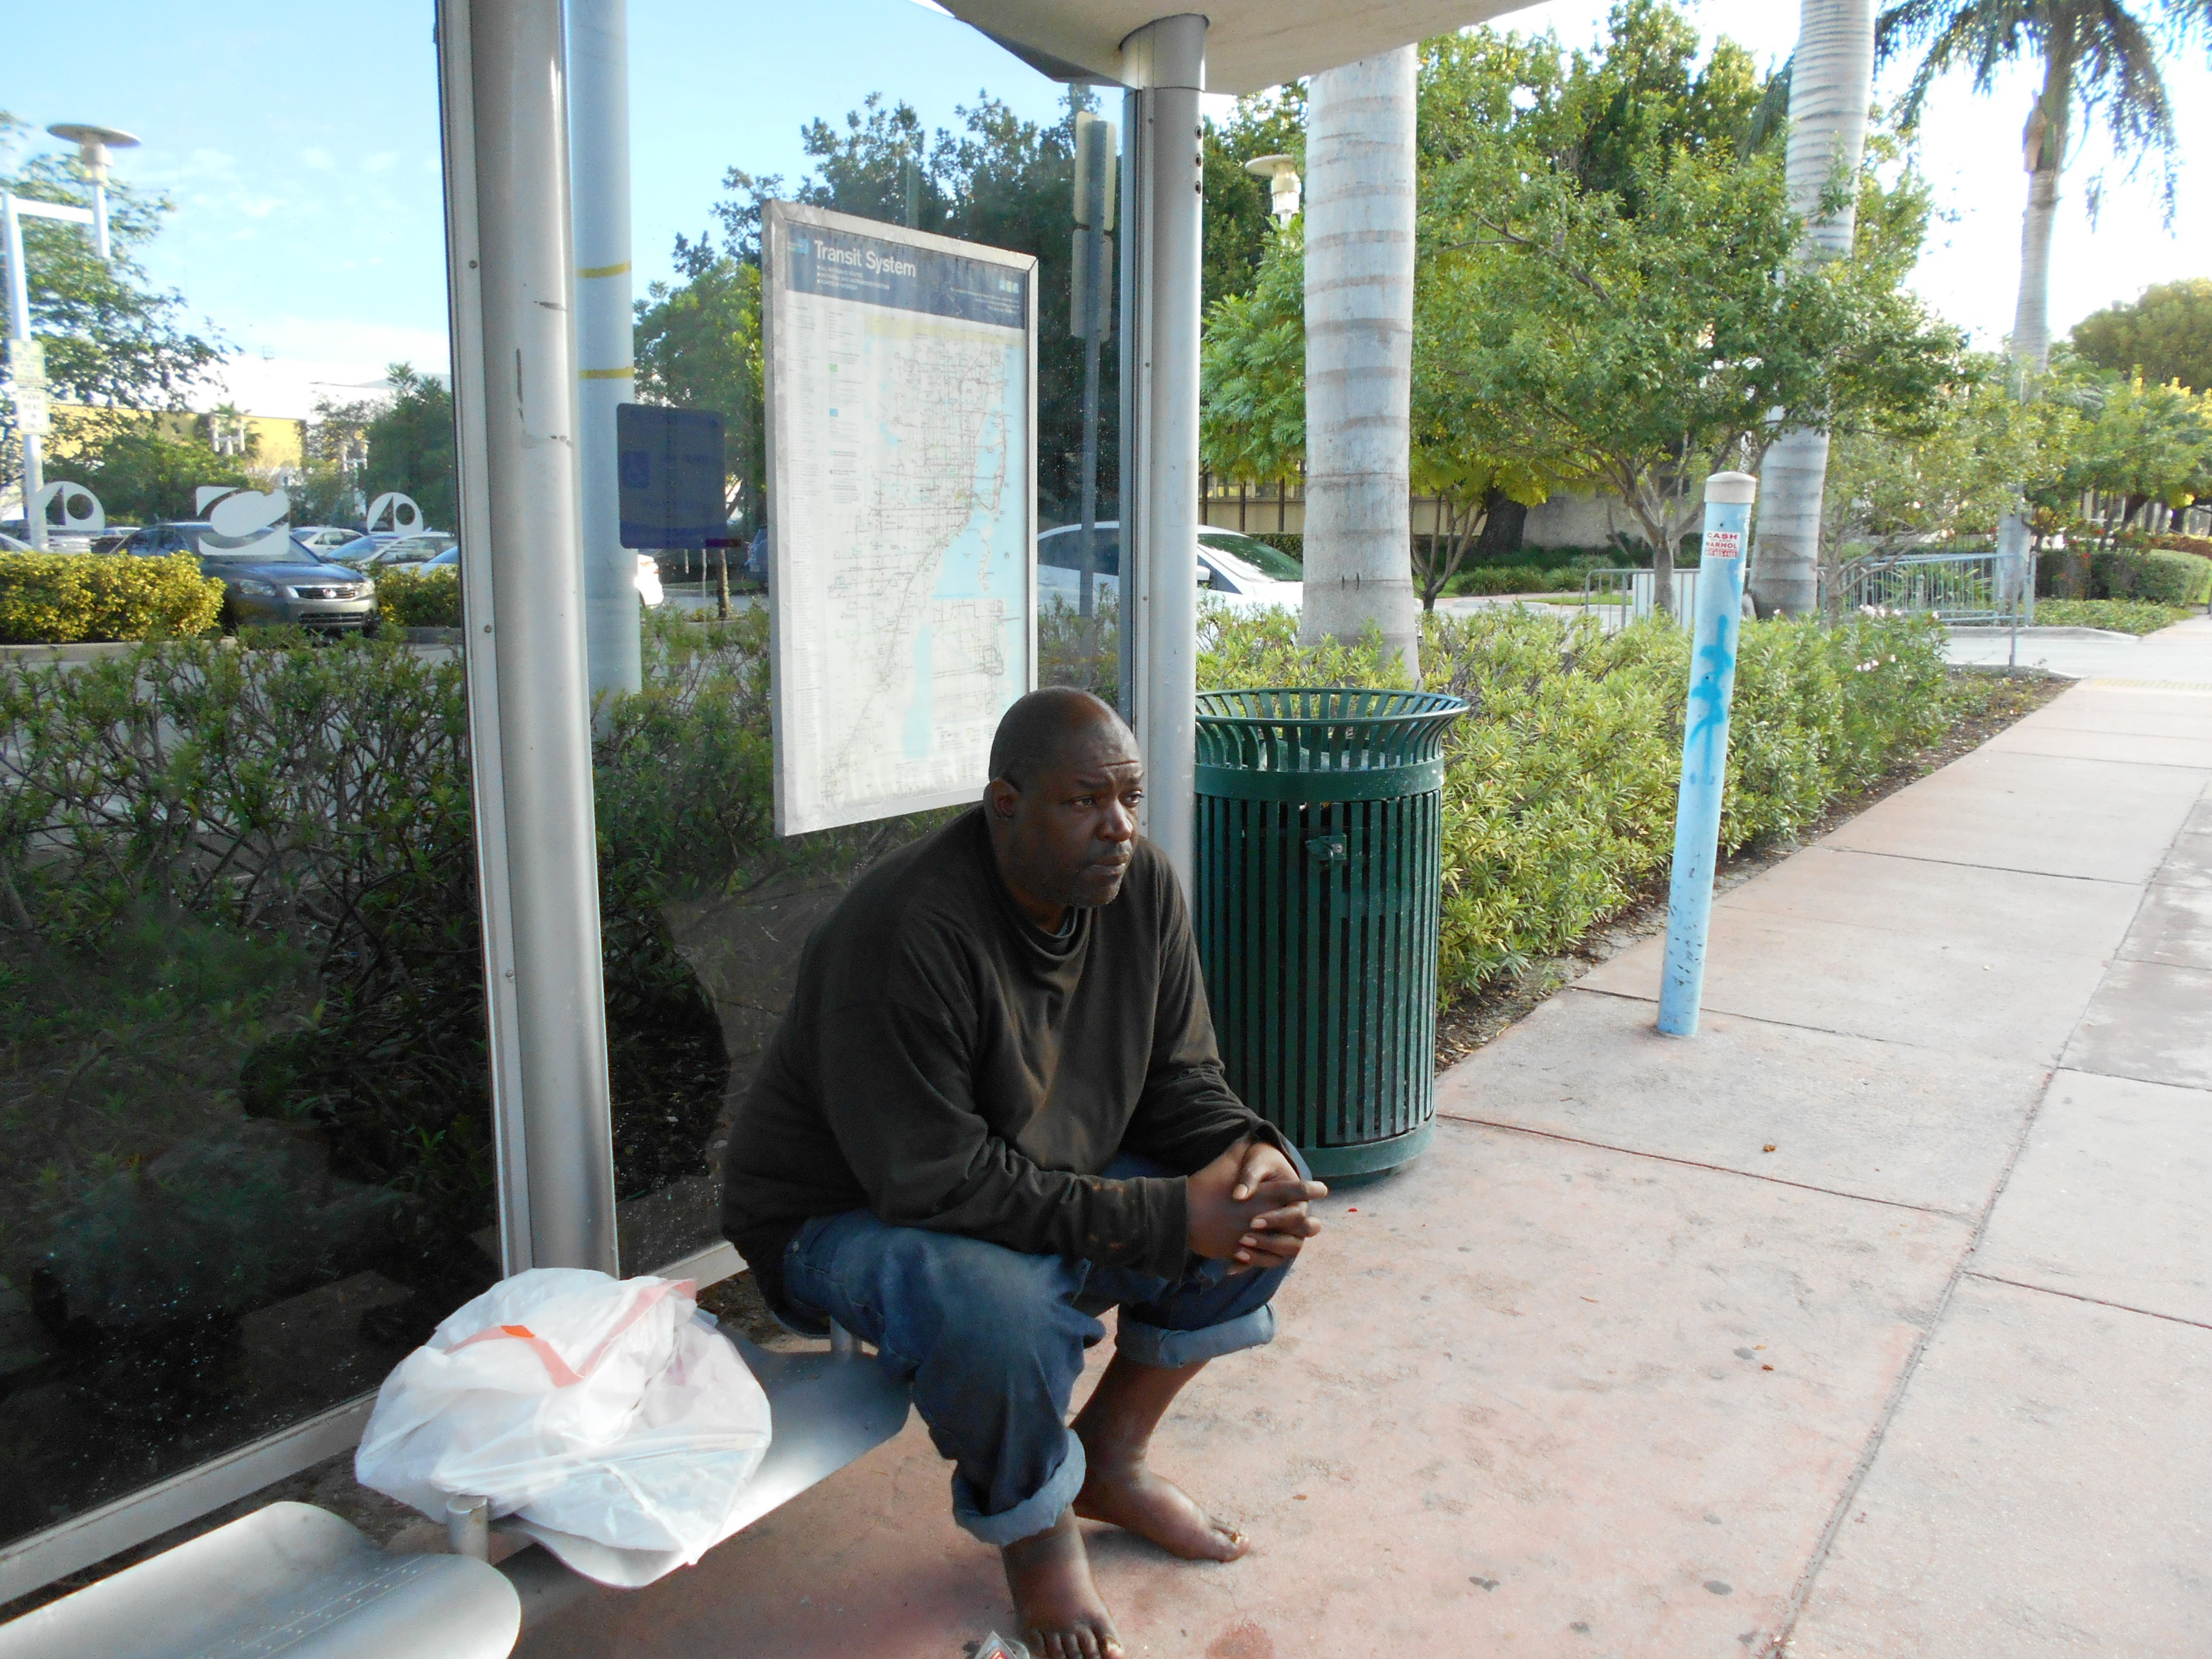
tree, grass, plant, home, vacation, recreation, outdoor structure